Suba Transversal 91 (TransMilenio)

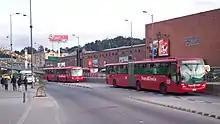
Suba Transversal 91 (TransMilenio)

The station is located in northwestern Bogotá, specifically on Avenida Suba between Carreras 91 and 94C.